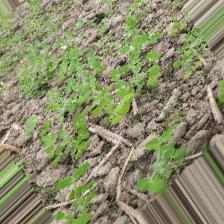
Label: Normal